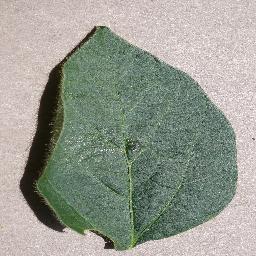
Label: Soybean___healthy